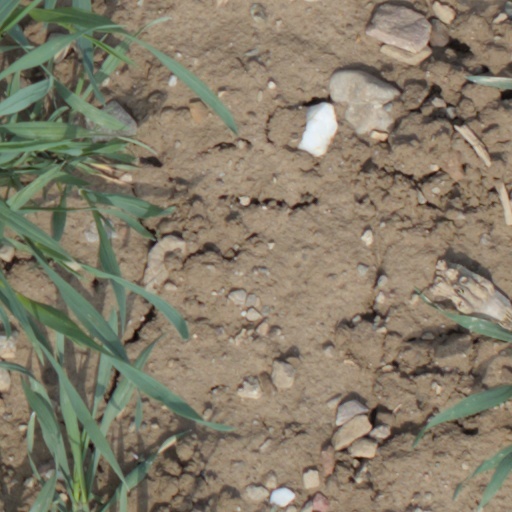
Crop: wheat